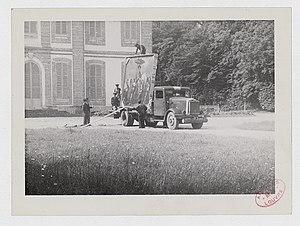
Le château de Chèreperrine est situé dans la commune d'Origny-le-Roux, dans le département de l'Orne, en région Normandie. Sa construction remonte à l'année 1704. Il est inscrit, depuis le 21 novembre 1989, au titre des monuments historiques. En partie détruit par un incendie en 1924, il a été amputé d'un tiers de sa largeur et de son étage sous toiture. Il a conservé sa cour d'honneur délimitée par des douves sèches, ses dépendances dont l'une héberge la chapelle privée, sa glacière et son parc de 30 hectares.